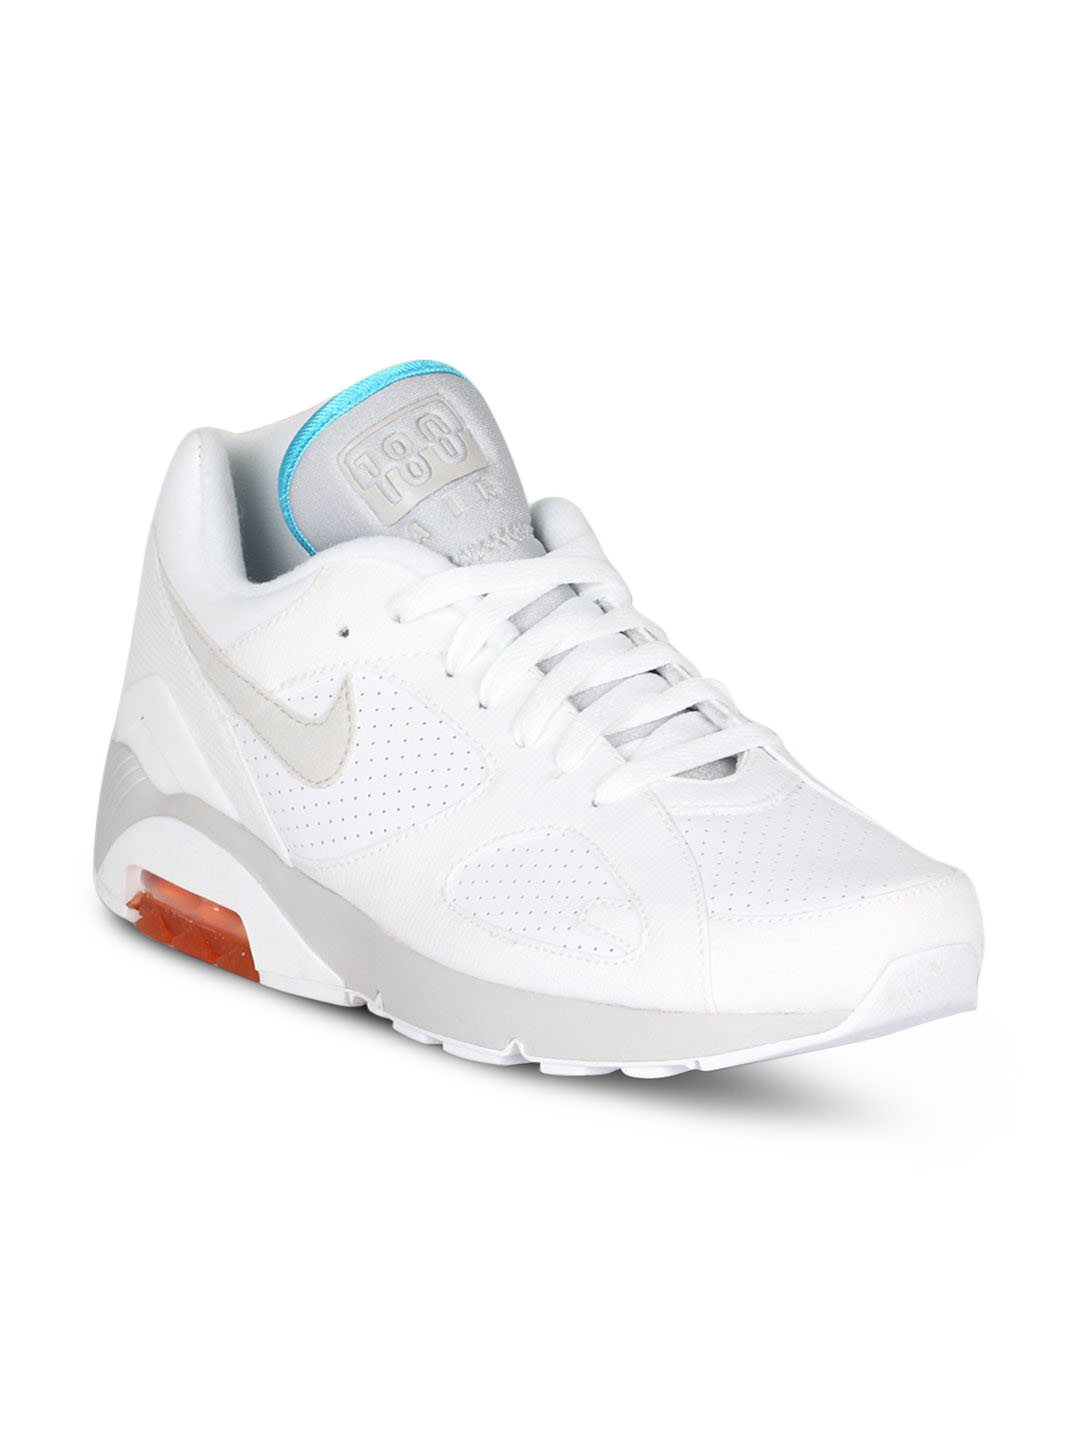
Nike Men's Air 180 White Shoe
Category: Footwear / Shoes / Casual Shoes
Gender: Men
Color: White
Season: Summer 2011
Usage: Casual